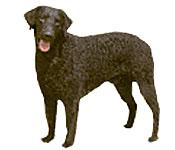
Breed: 202-n000028-curly_coated_retriever